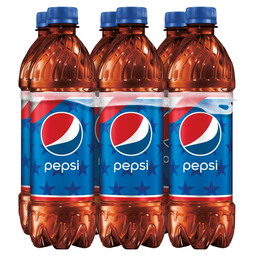
Label: bottles